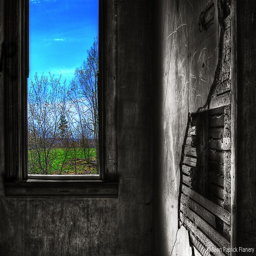
it 's right out the window .